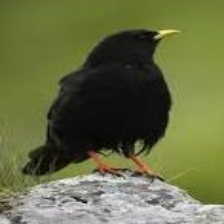
Species: ALPINE CHOUGH
Scientific name: PYRRHOCORAX GRACULUS